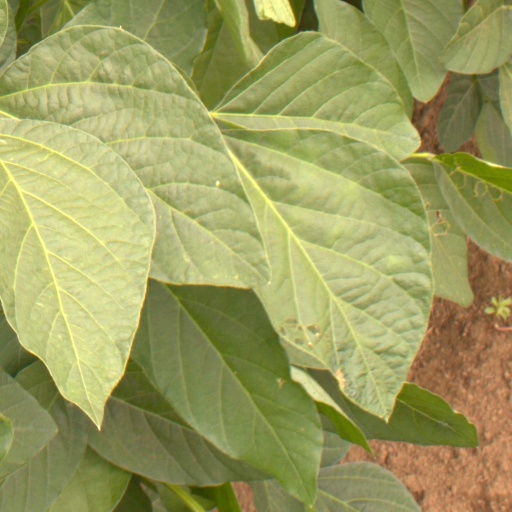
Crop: soybean